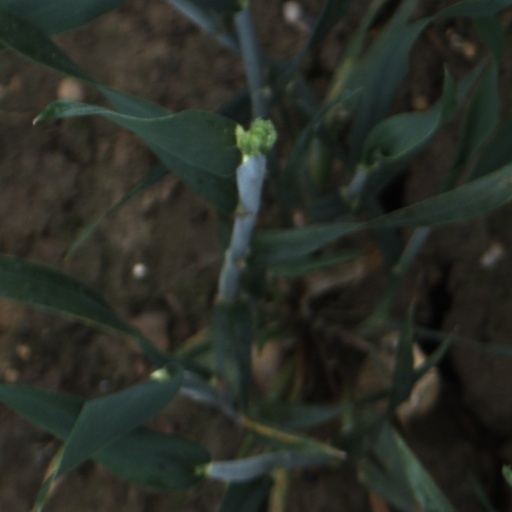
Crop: wheat